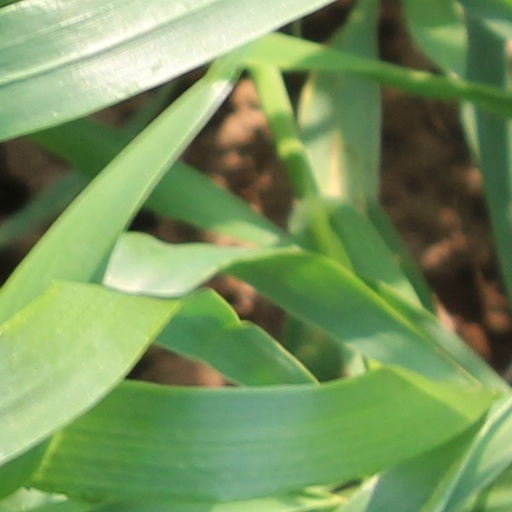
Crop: wheat